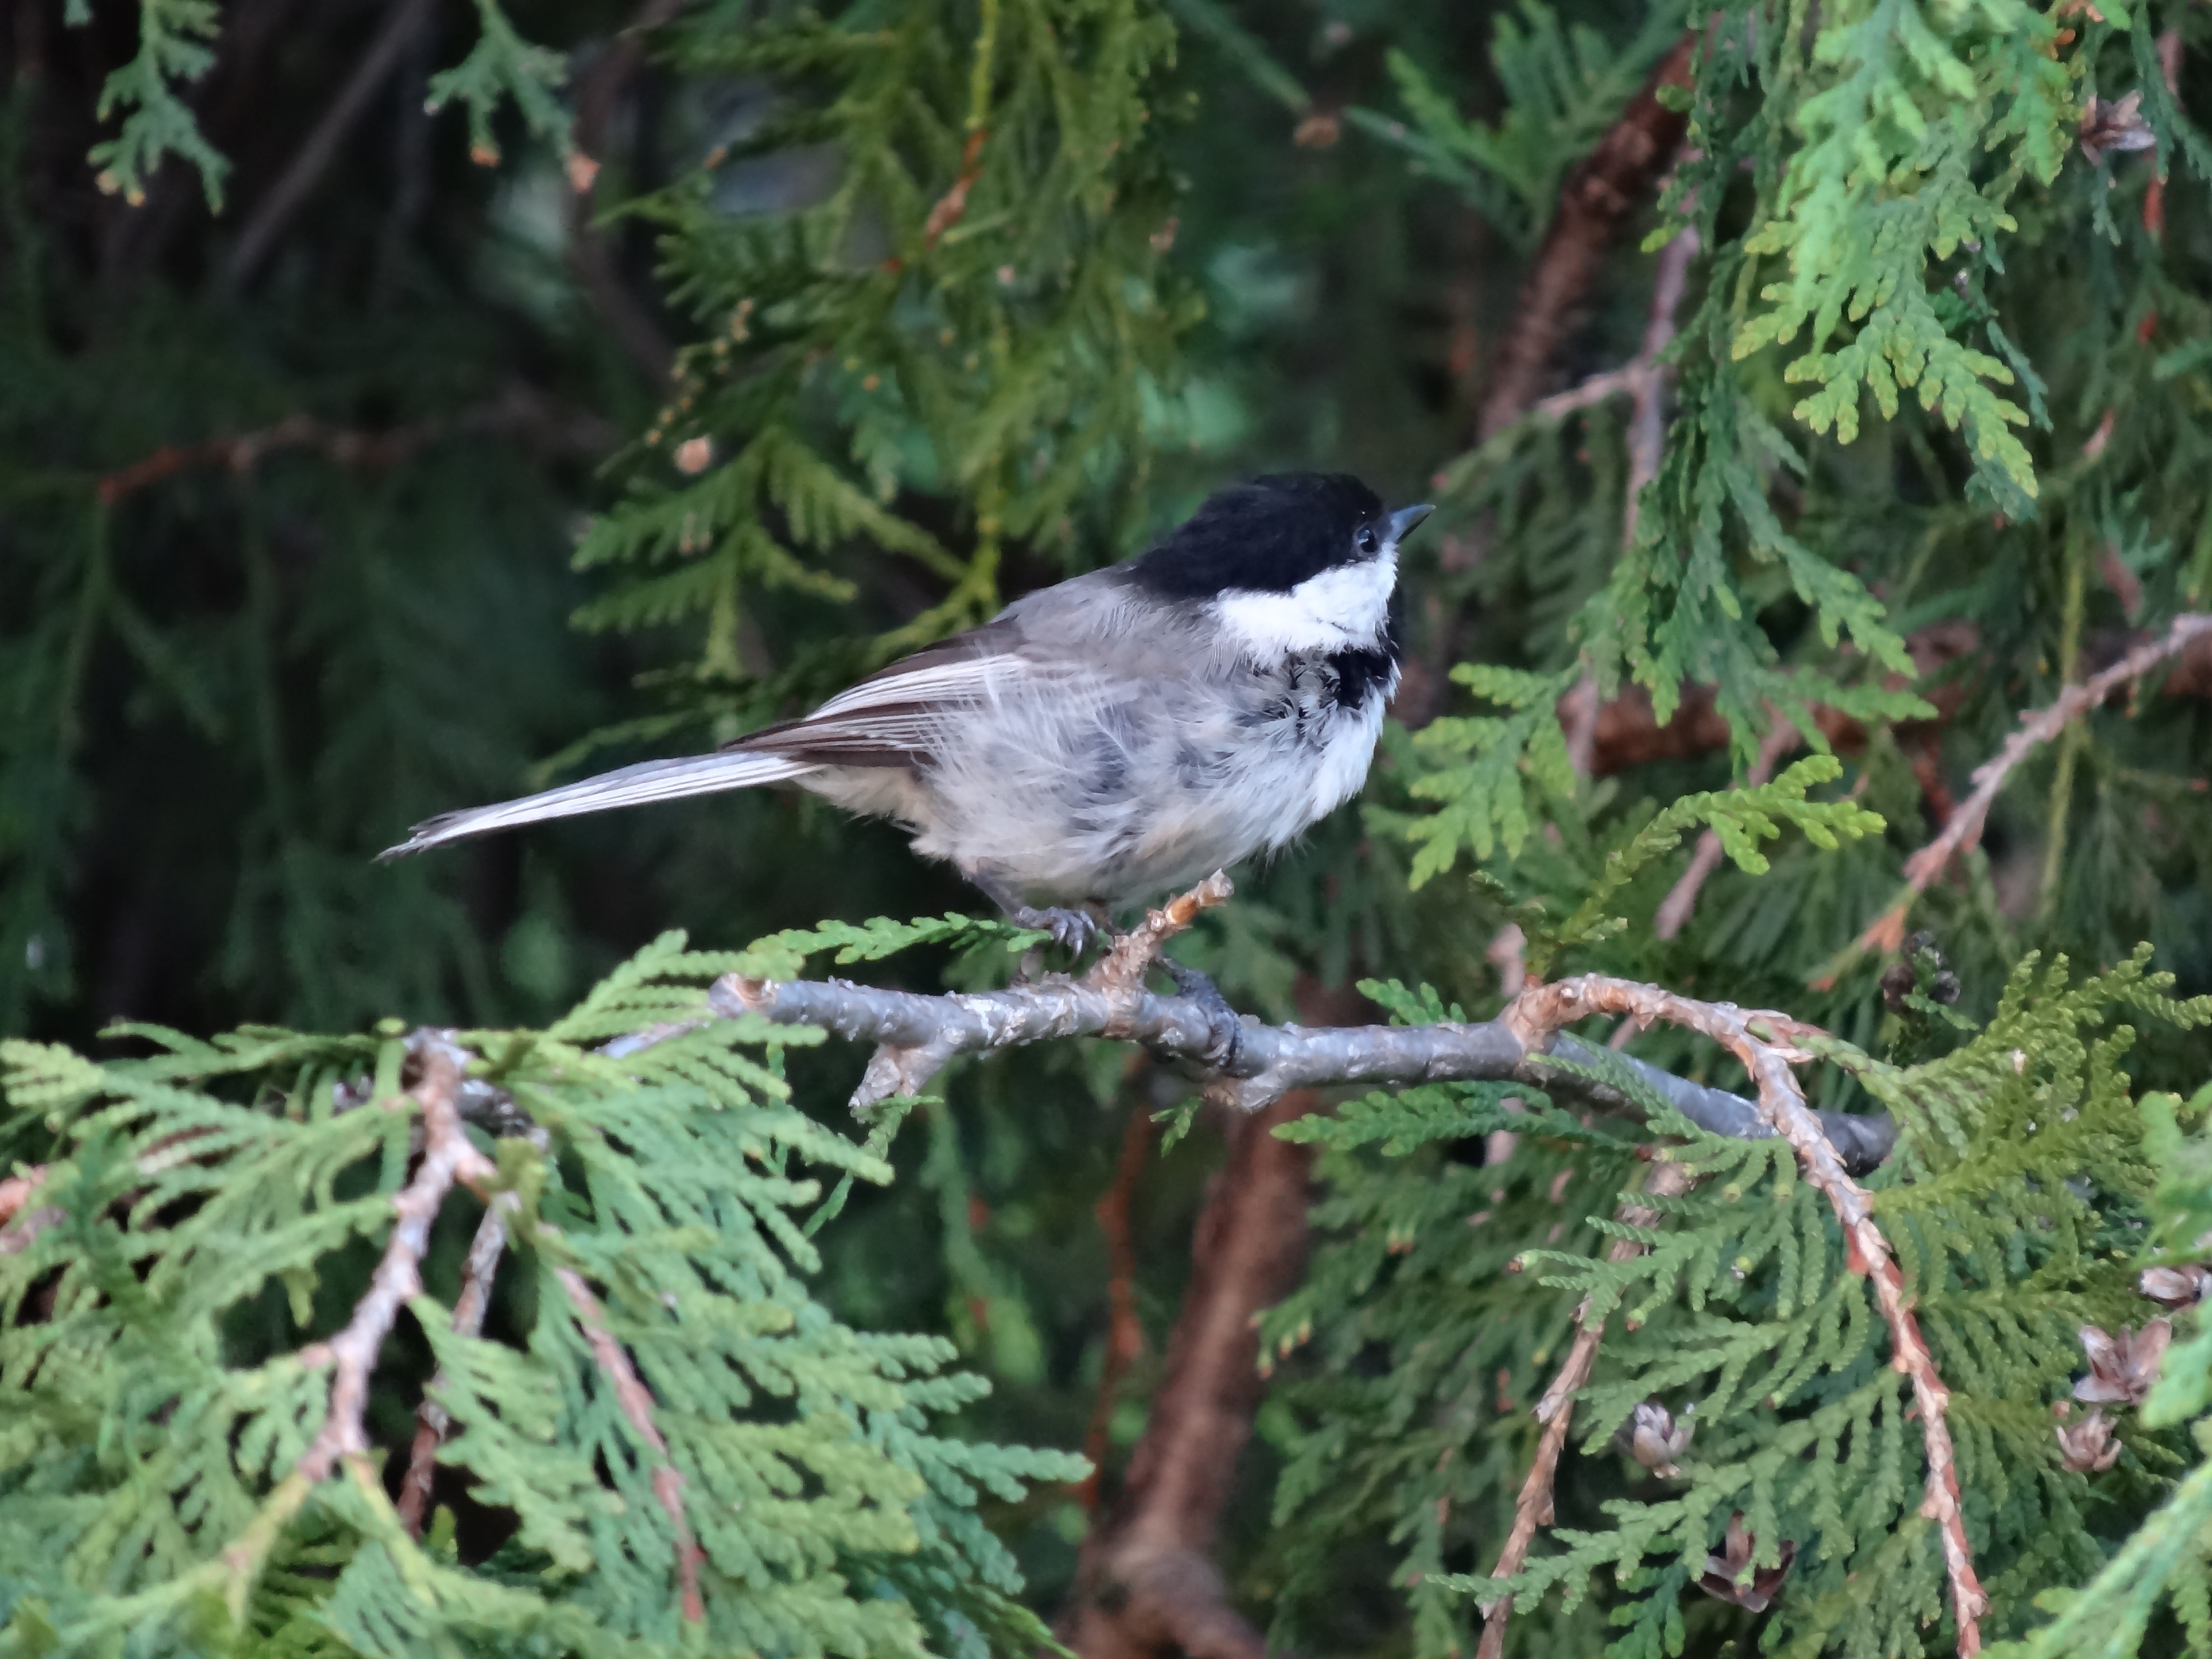
nature, branch, bird, wildlife, beak, fauna, vertebrate, chickadee, perching bird, emberizidae